List of roles and awards of Trey Parker

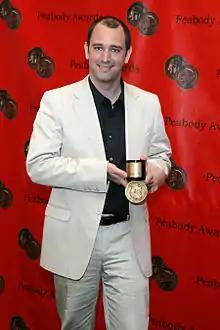
Parker at the Peabody Awards in 2006.

The following is the filmography of American actor, animator, writer, producer, director, and musician Trey Parker.